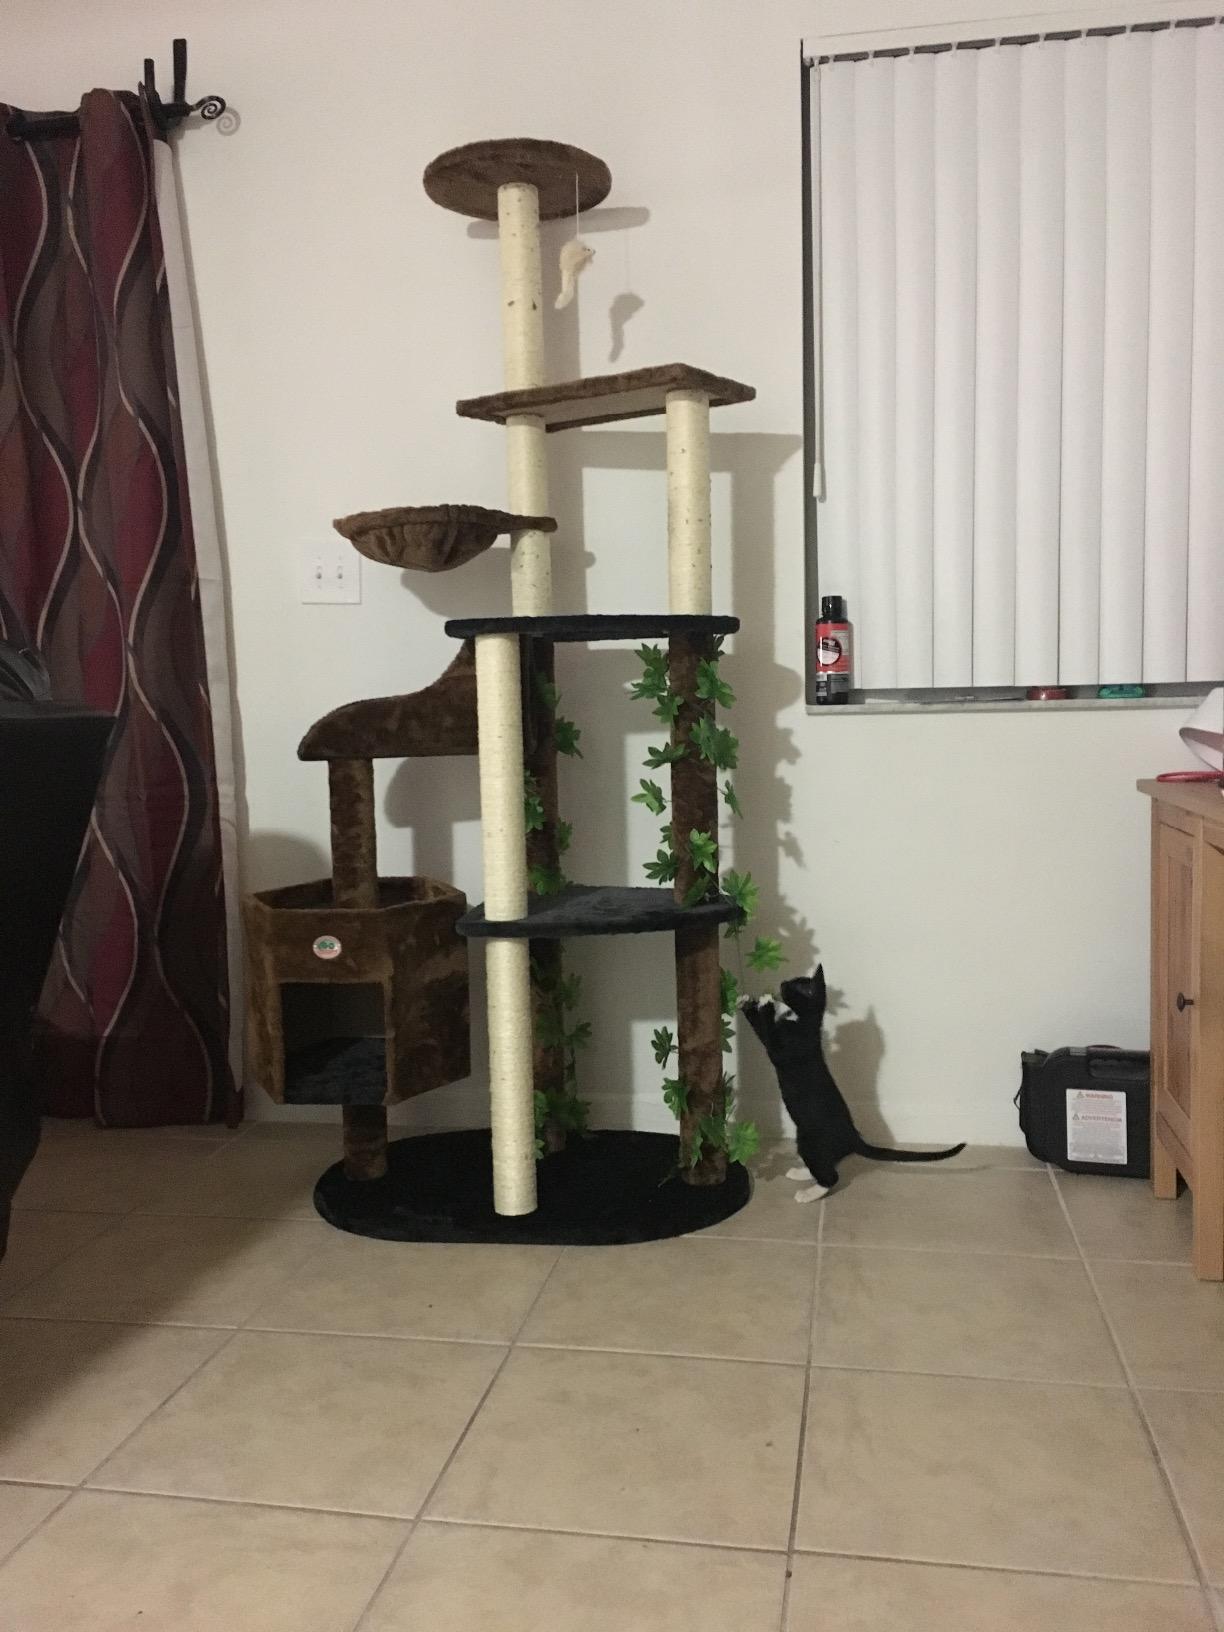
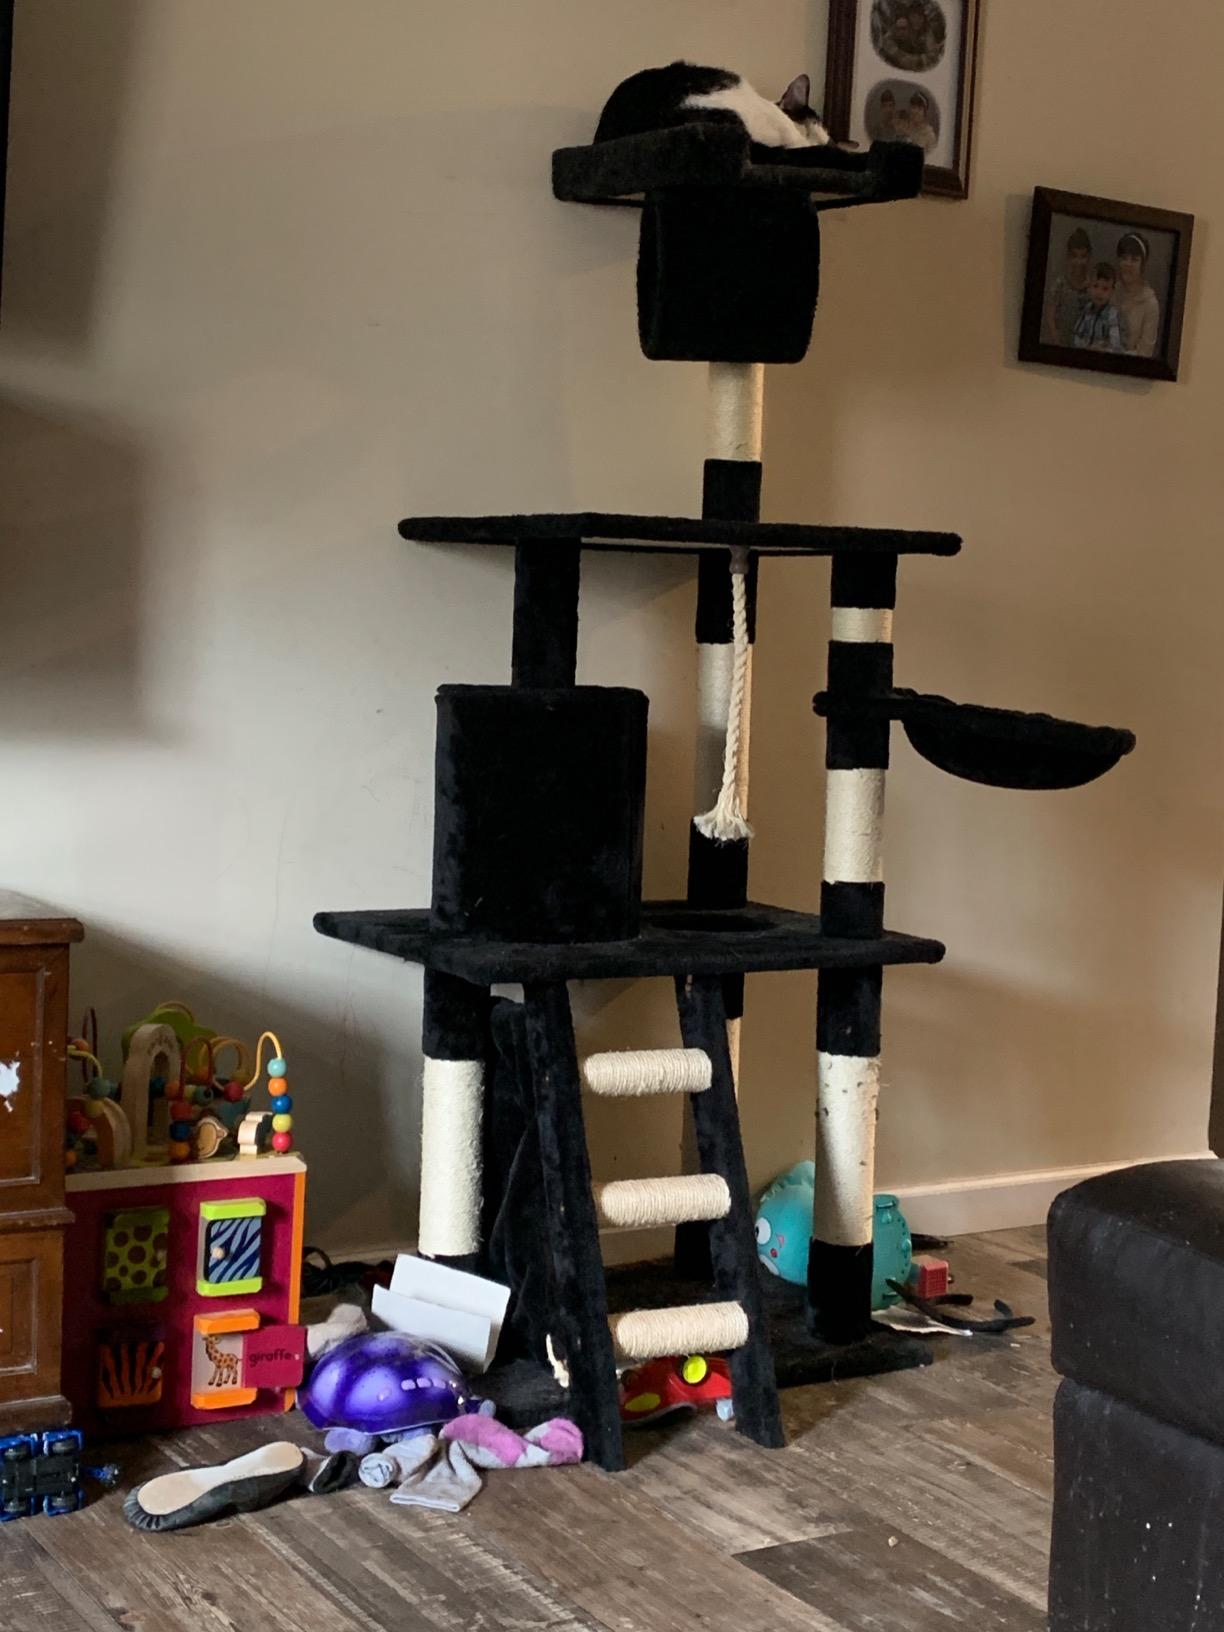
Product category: items_cat tree
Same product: no